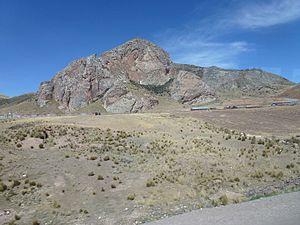
Pucará Distrito_de_Pucará_(Lampa) au Pérou.